NASCAR Driver Development Program

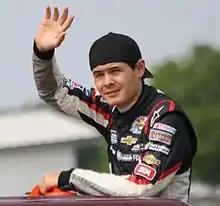
Kyle Larson in the Nationwide Series in 2013.

The most successful driver to go through the program is arguably Kyle Larson, a 2012 graduate who is considered one of the most talented young drivers in the sport. Former Cup champion Dale Jarrett compared Larson's talents to 4-time champion Jeff Gordon, and Gordon himself has taken interest in the young driver. After signing a development deal with Chip Ganassi Racing in 2012, Larson won Rookie of the Year in 2013 in the Nationwide Series for Turner Scott Motorsports, and scored his first victory in the series in 2014. He moved up to Ganassi's No. 42 Sprint Cup Series car for 2014, winning the Rookie of the Year award, and earning his first win in 2016, and soon winning the championship with Hendrick Motorsports in 2021.